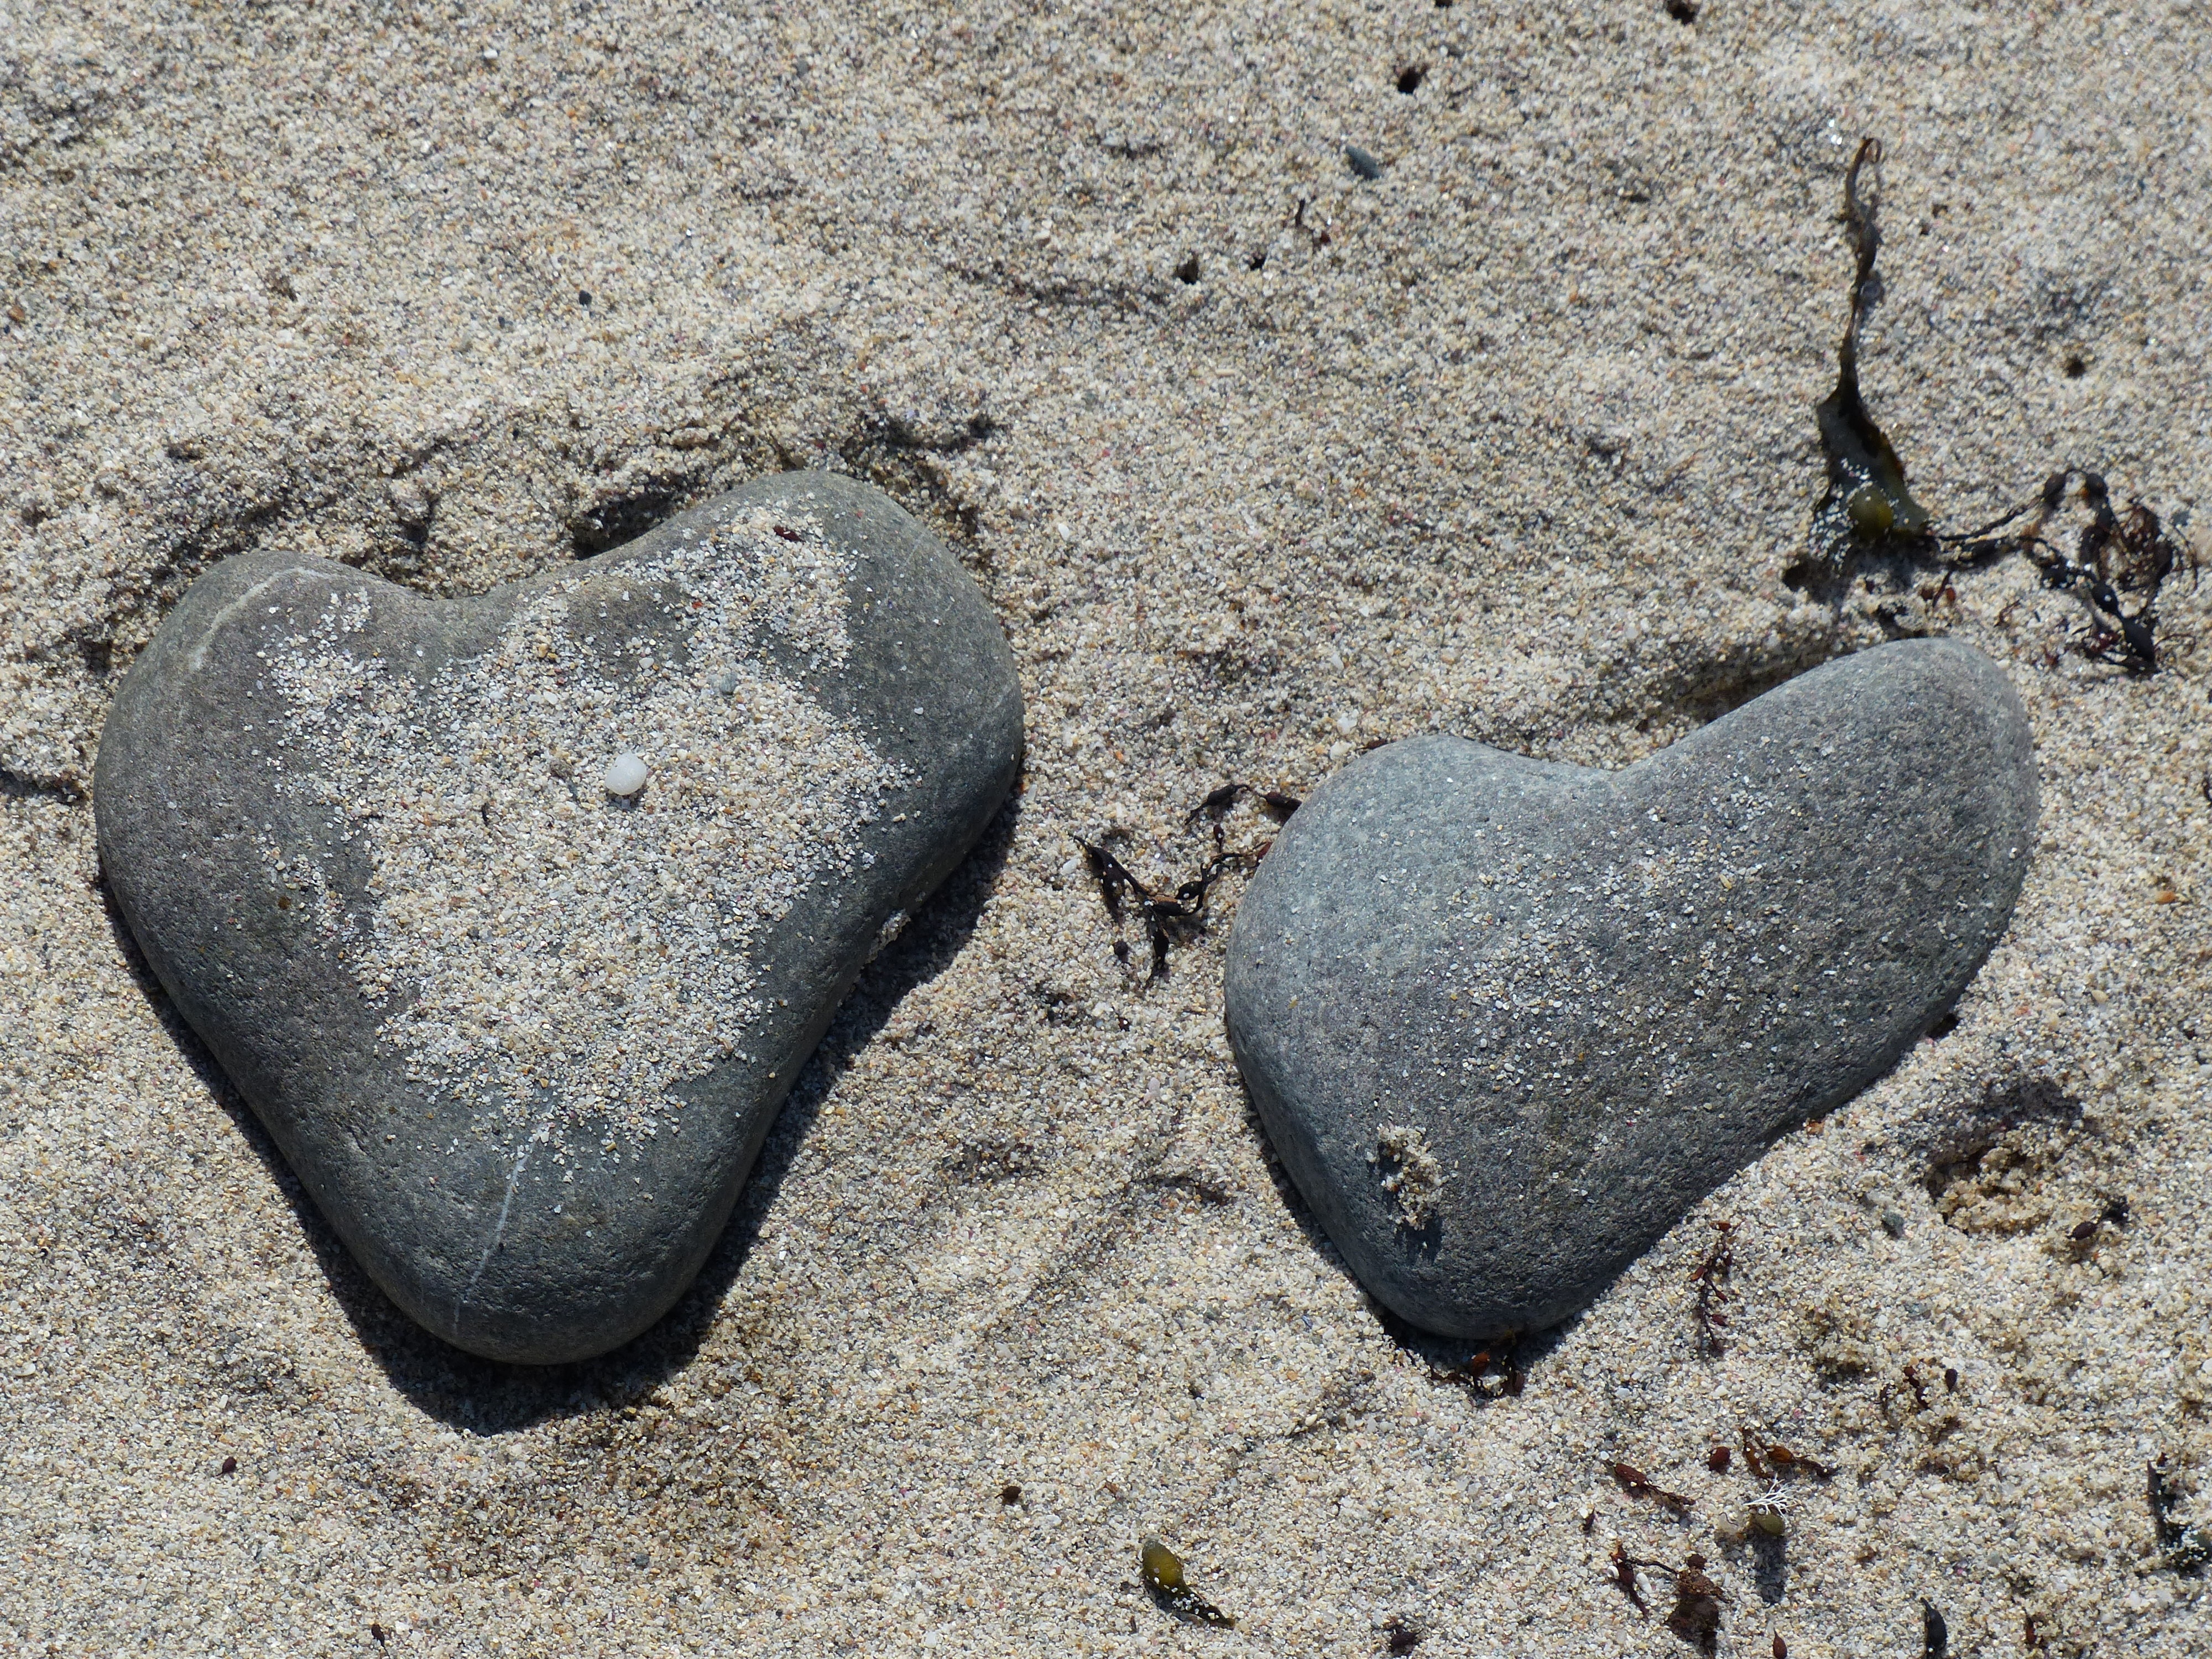
sand, rock, love, heart, pebble, holiday, soil, material, stones, geology, boulder